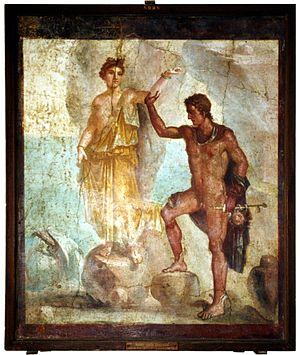
Pompéi est une ville et cité antique située en Campanie. Elle est célèbre pour avoir été ensevelie lors d'une éruption du Vésuve, volcan voisin de quelques kilomètres, au cours de l'automne 79 ap. J.-C.